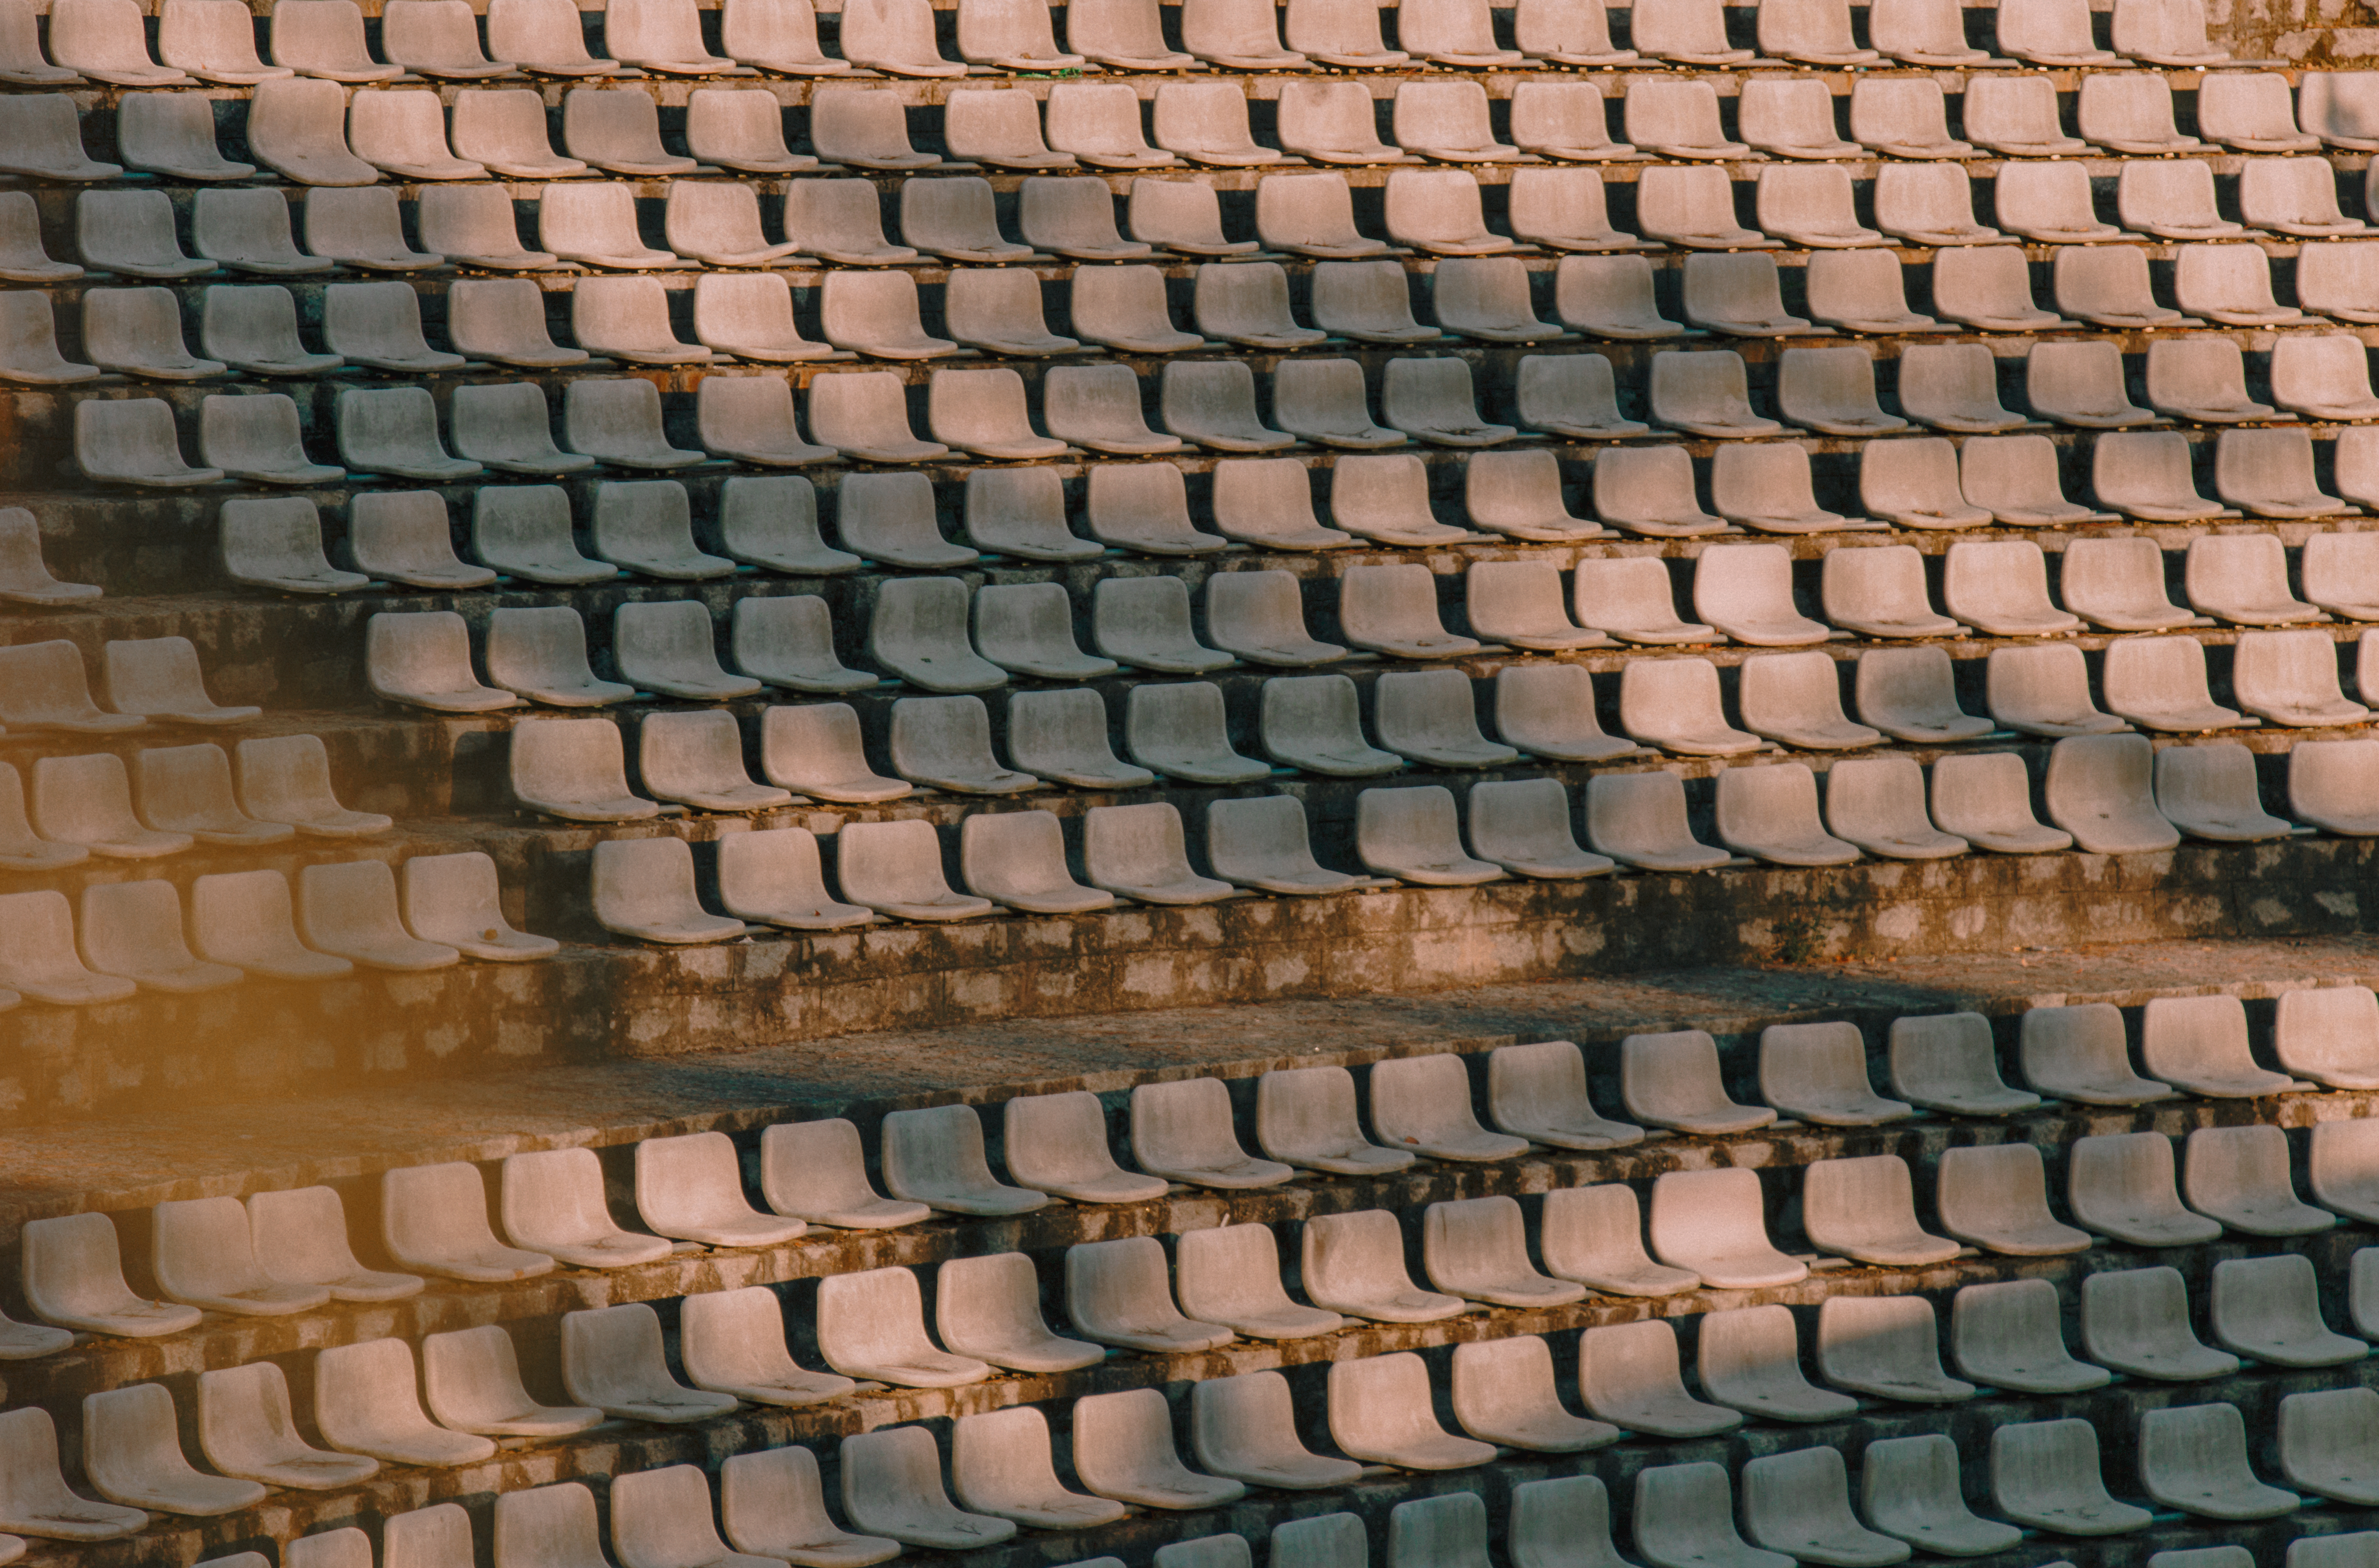
landscape, green, sunlight, sky, wall, brickwork, material, stone wall, brick, pattern, texture, cobblestone